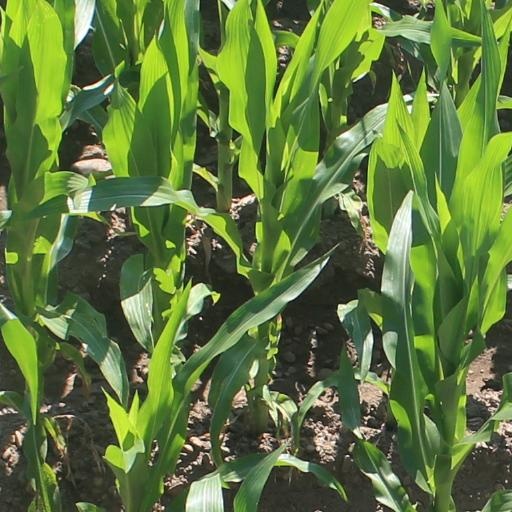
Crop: maize; corn